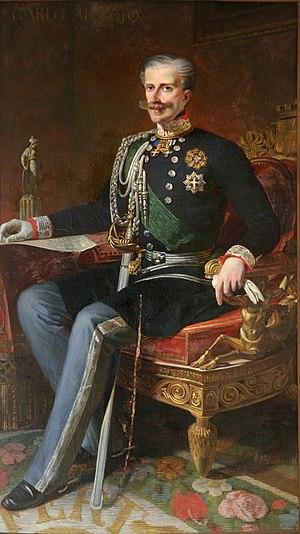
La naissance de la République italienne marque la fin du royaume d'Italie et constitue un événement majeur dans l'histoire contemporaine du pays.